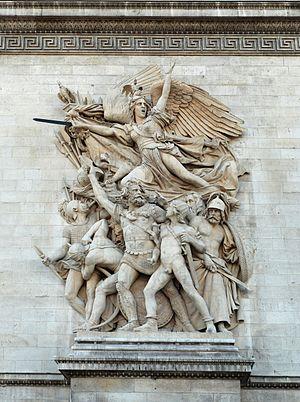
L’arc de triomphe de l’Étoile, souvent appelé simplement l’Arc de triomphe, dont la construction, décidée par l'empereur Napoléon Iᵉʳ, débuta en 1806 et s'acheva en 1836 sous Louis-Philippe, est situé à Paris, dans les 8ᵉ, 16ᵉ, et 17ᵉ arrondissements.